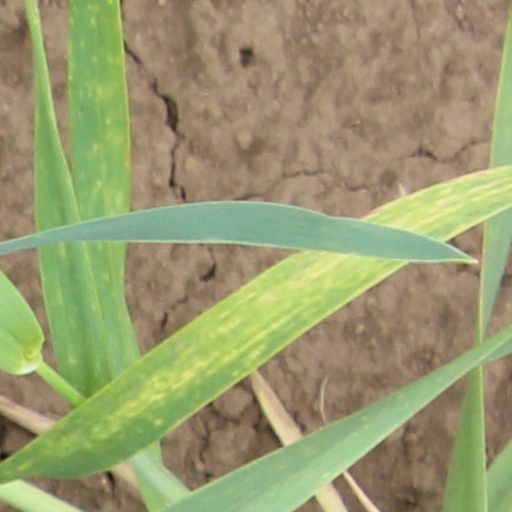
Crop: wheat